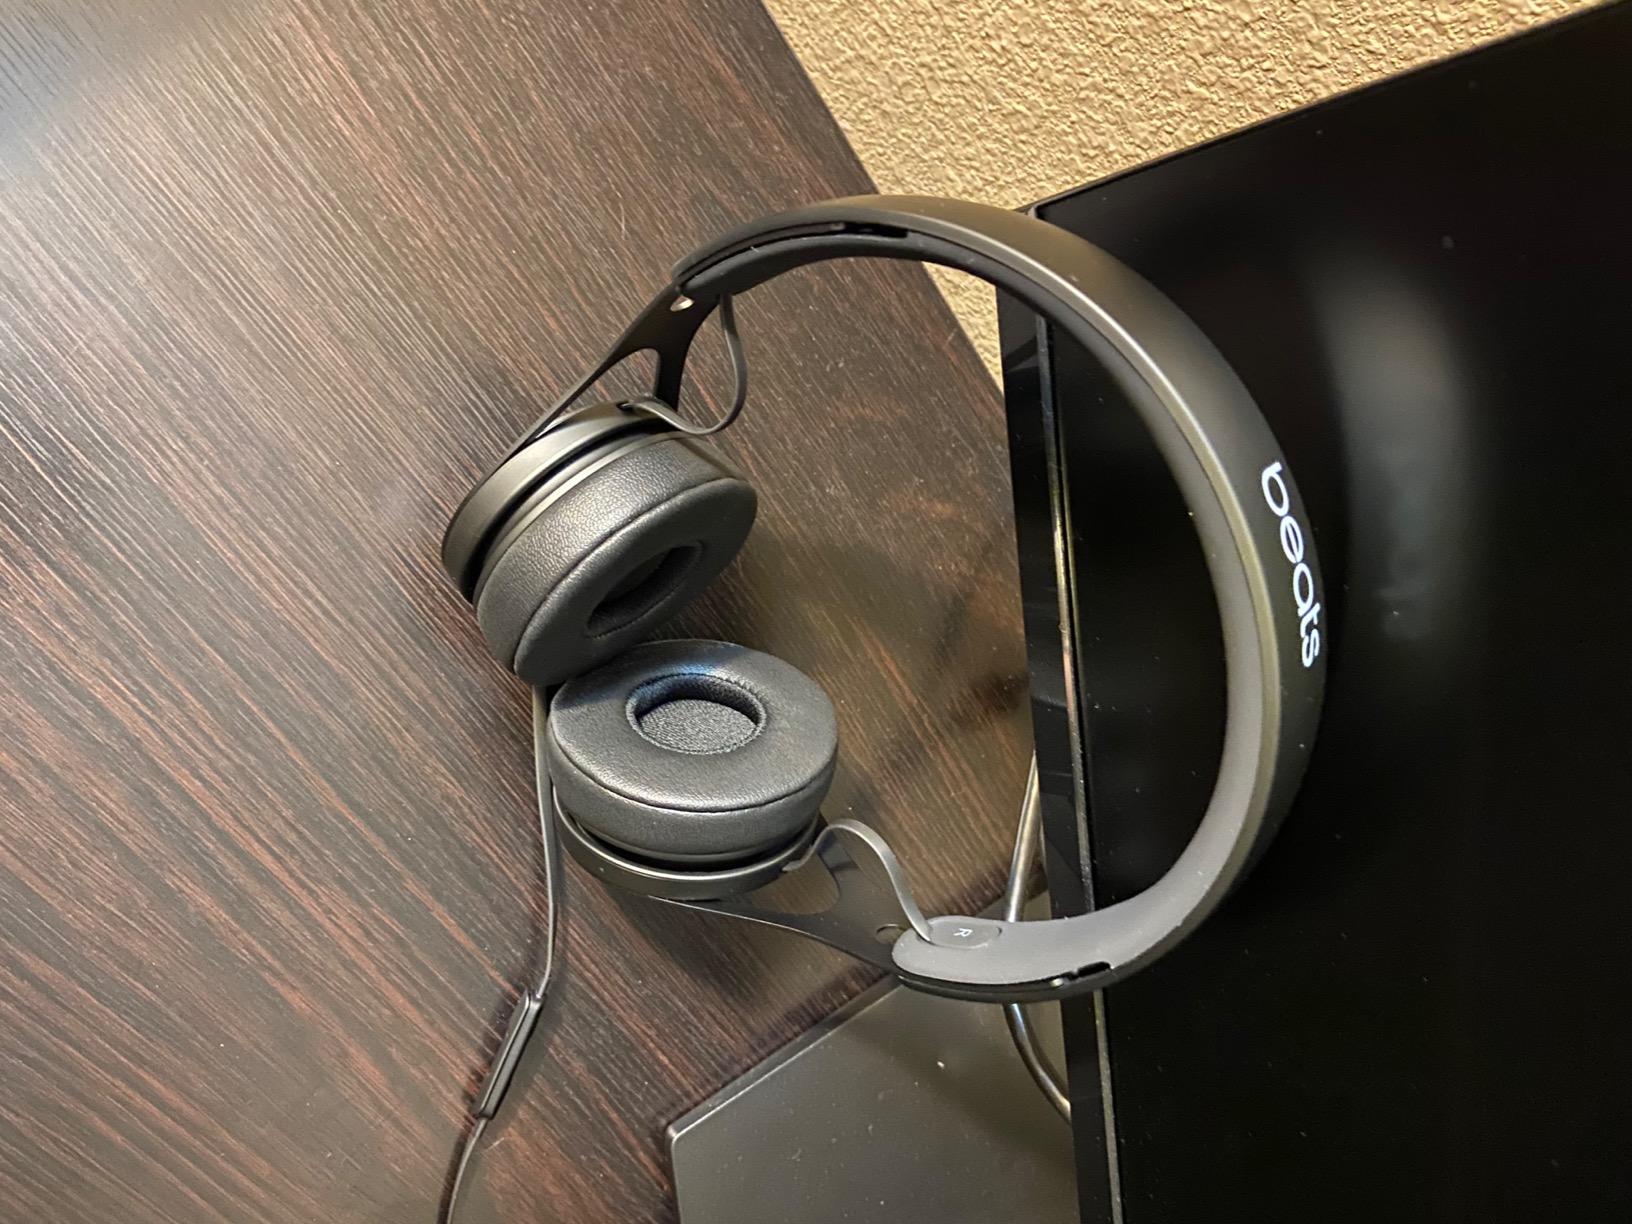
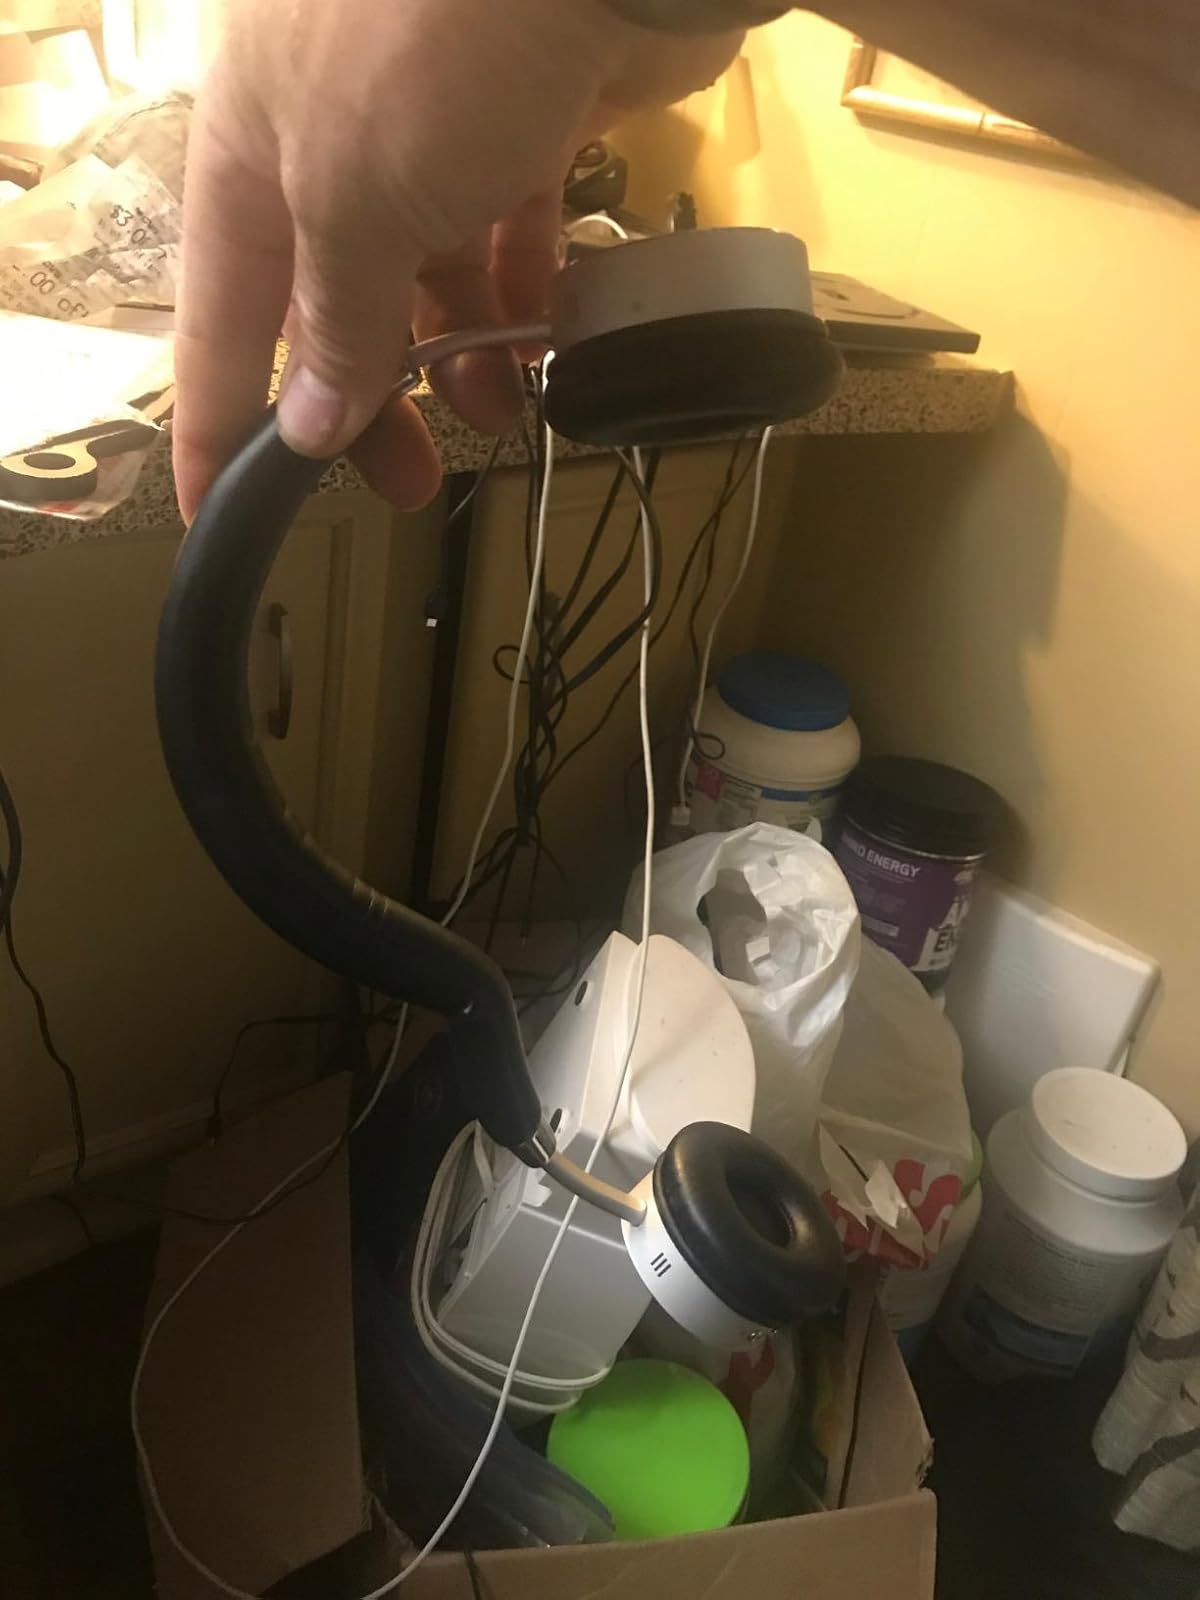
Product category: headphones
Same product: no